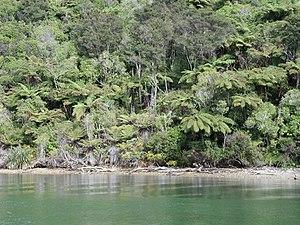
La forêt secondaire, par opposition à la forêt primaire, est une forêt qui a repoussé, en une ou plusieurs phases après avoir été détruite ou exploitée par l'homme par des coupes rases ou avec des impacts plus discrets mais significatifs pour les essences ou la structure forestières. Selon l'objectif de production sylvicole, ces forêts sont établies par deux types de régénération provoquée, la régénération naturelle et la régénération artificielle.